Jenny Hallstenson

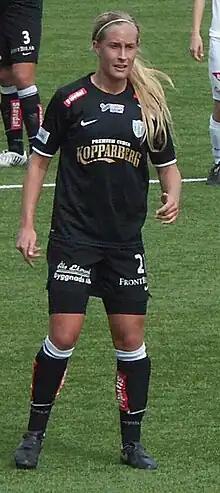

Jenny Hallstenson (born 29 October 1980) is a Swedish football midfielder who most recently played in the Swedish 1st Division for QBIK. She previously played in the Damallsvenskan with QBIK and Göteborg FC, also playing the Champions League with the latter.